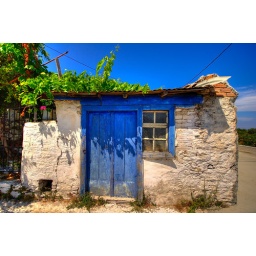
Small house in the mountains